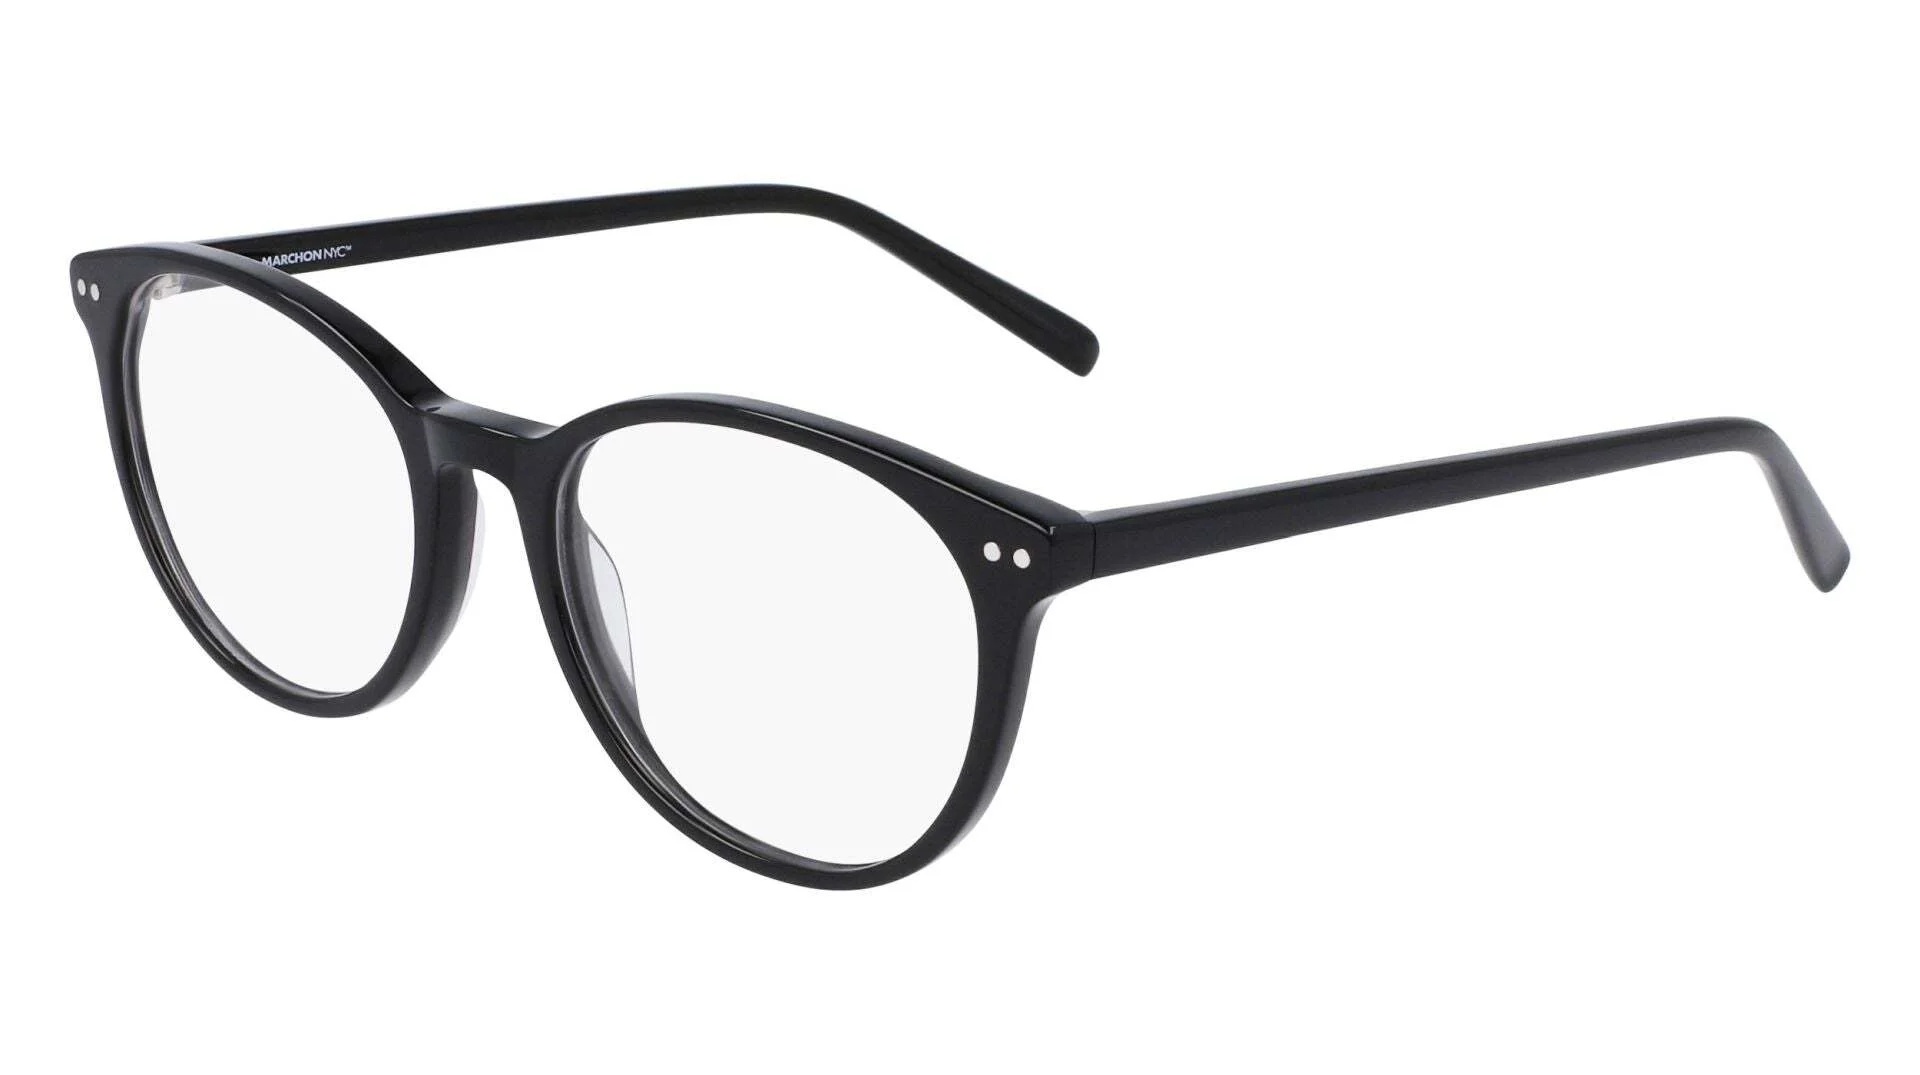
Marchon NYC M8505 Eyeglasses
These Marchon NYC M8505 Eyeglasses are designed with style and function in mind. The sleek and modern design not only looks great, but also provides clear and comfortable vision. With high-quality materials and attention to detail, these eyeglasses offer both fashion and practicality. Size* 52 Bridge / Distance Between Lenses: 18 Horizontal Lens Measurement, A: 52 Vertical Lens Measurement, B: 43 Effective Lens Diameter, ED: 54.9 Temple Length: 145 Frame Width: 122 *All of these measurements are in millimeters
Brand: Marchon NYC
Category: Health & Beauty > Personal Care > Vision Care > Eyeglasses